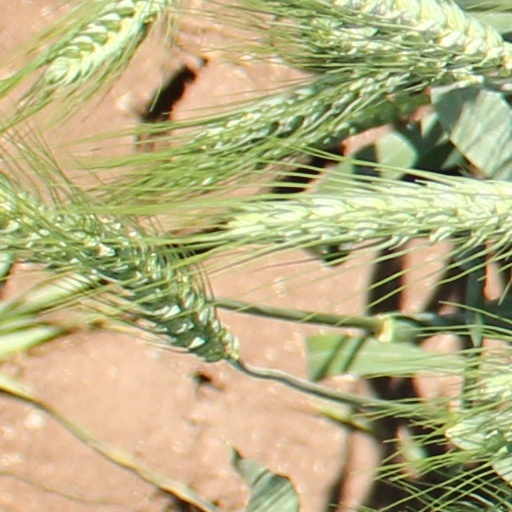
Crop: wheat